De Havilland DH.18

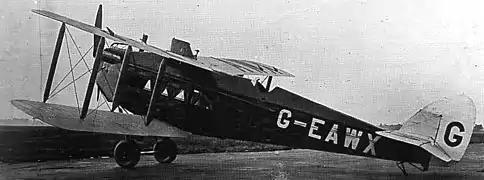
DH.18B

The de Havilland DH.18 was a single-engined British biplane transport aircraft of the 1920s built by de Havilland.